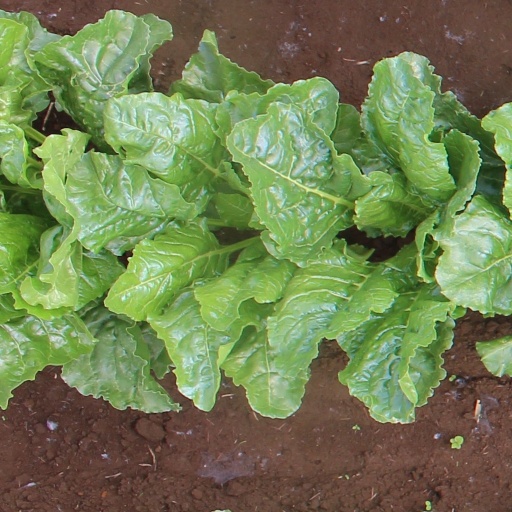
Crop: sugar beet